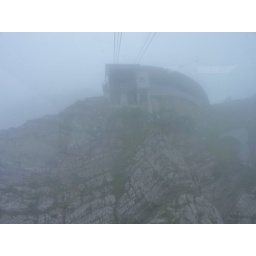
Going down the mountain in cable cars